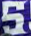
Number: 5